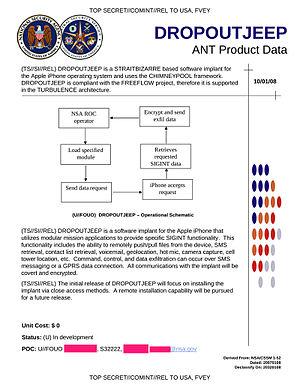
Les révélations d'Edward Snowden commencent avec un important volume de documents transmis par l'ancien agent de la CIA et consultant de la NSA Edward Snowden à deux journalistes, Glenn Greenwald et Laura Poitras, et progressivement rendus publics à partir du 6 juin 2013 à travers plusieurs titres de presse. Elles concernent la surveillance mondiale d'internet, mais aussi des téléphones portables et autres moyens de communications, principalement par la NSA.
L'iPhone est une gamme de smartphone commercialisée par l'entreprise multinationale américaine Apple depuis le 29 juin 2007.